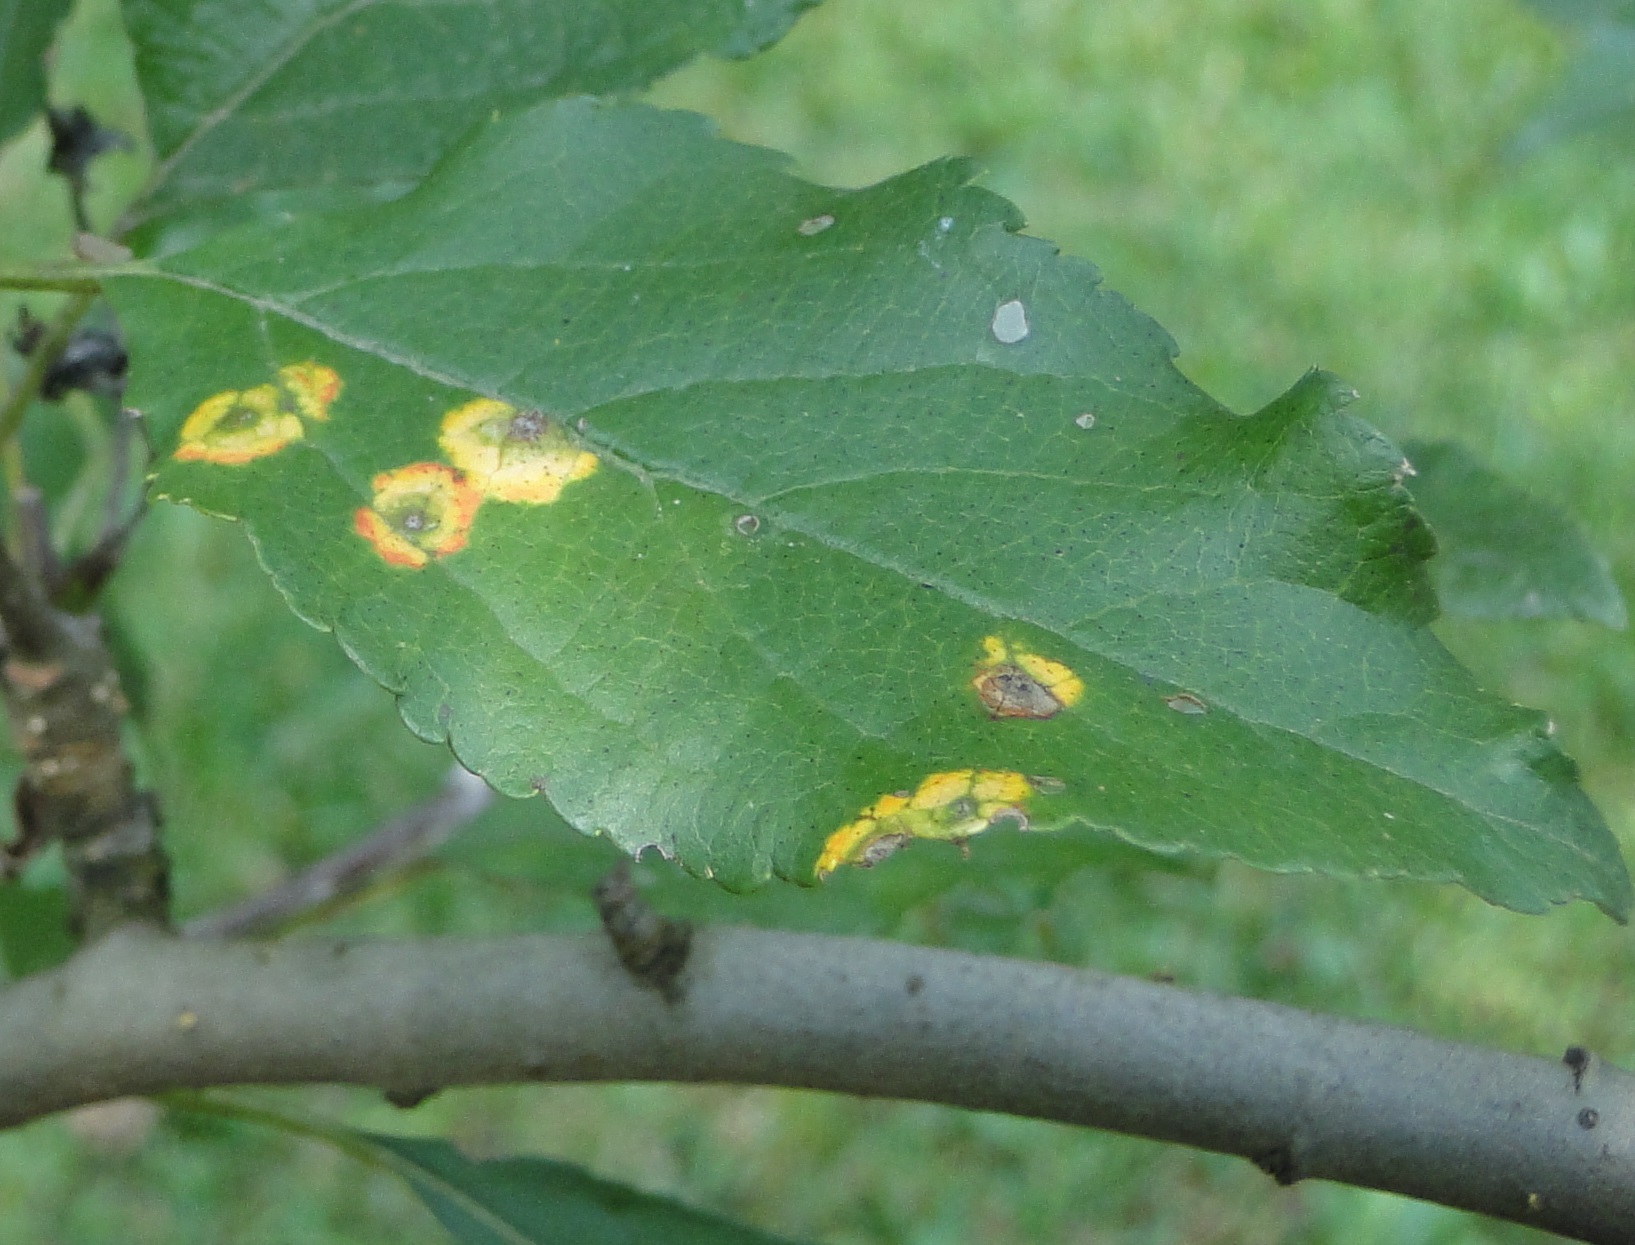
Labels: Apple rust leaf